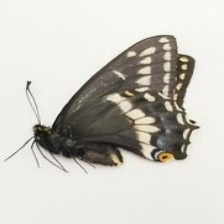
Species: INDRA SWALLOW